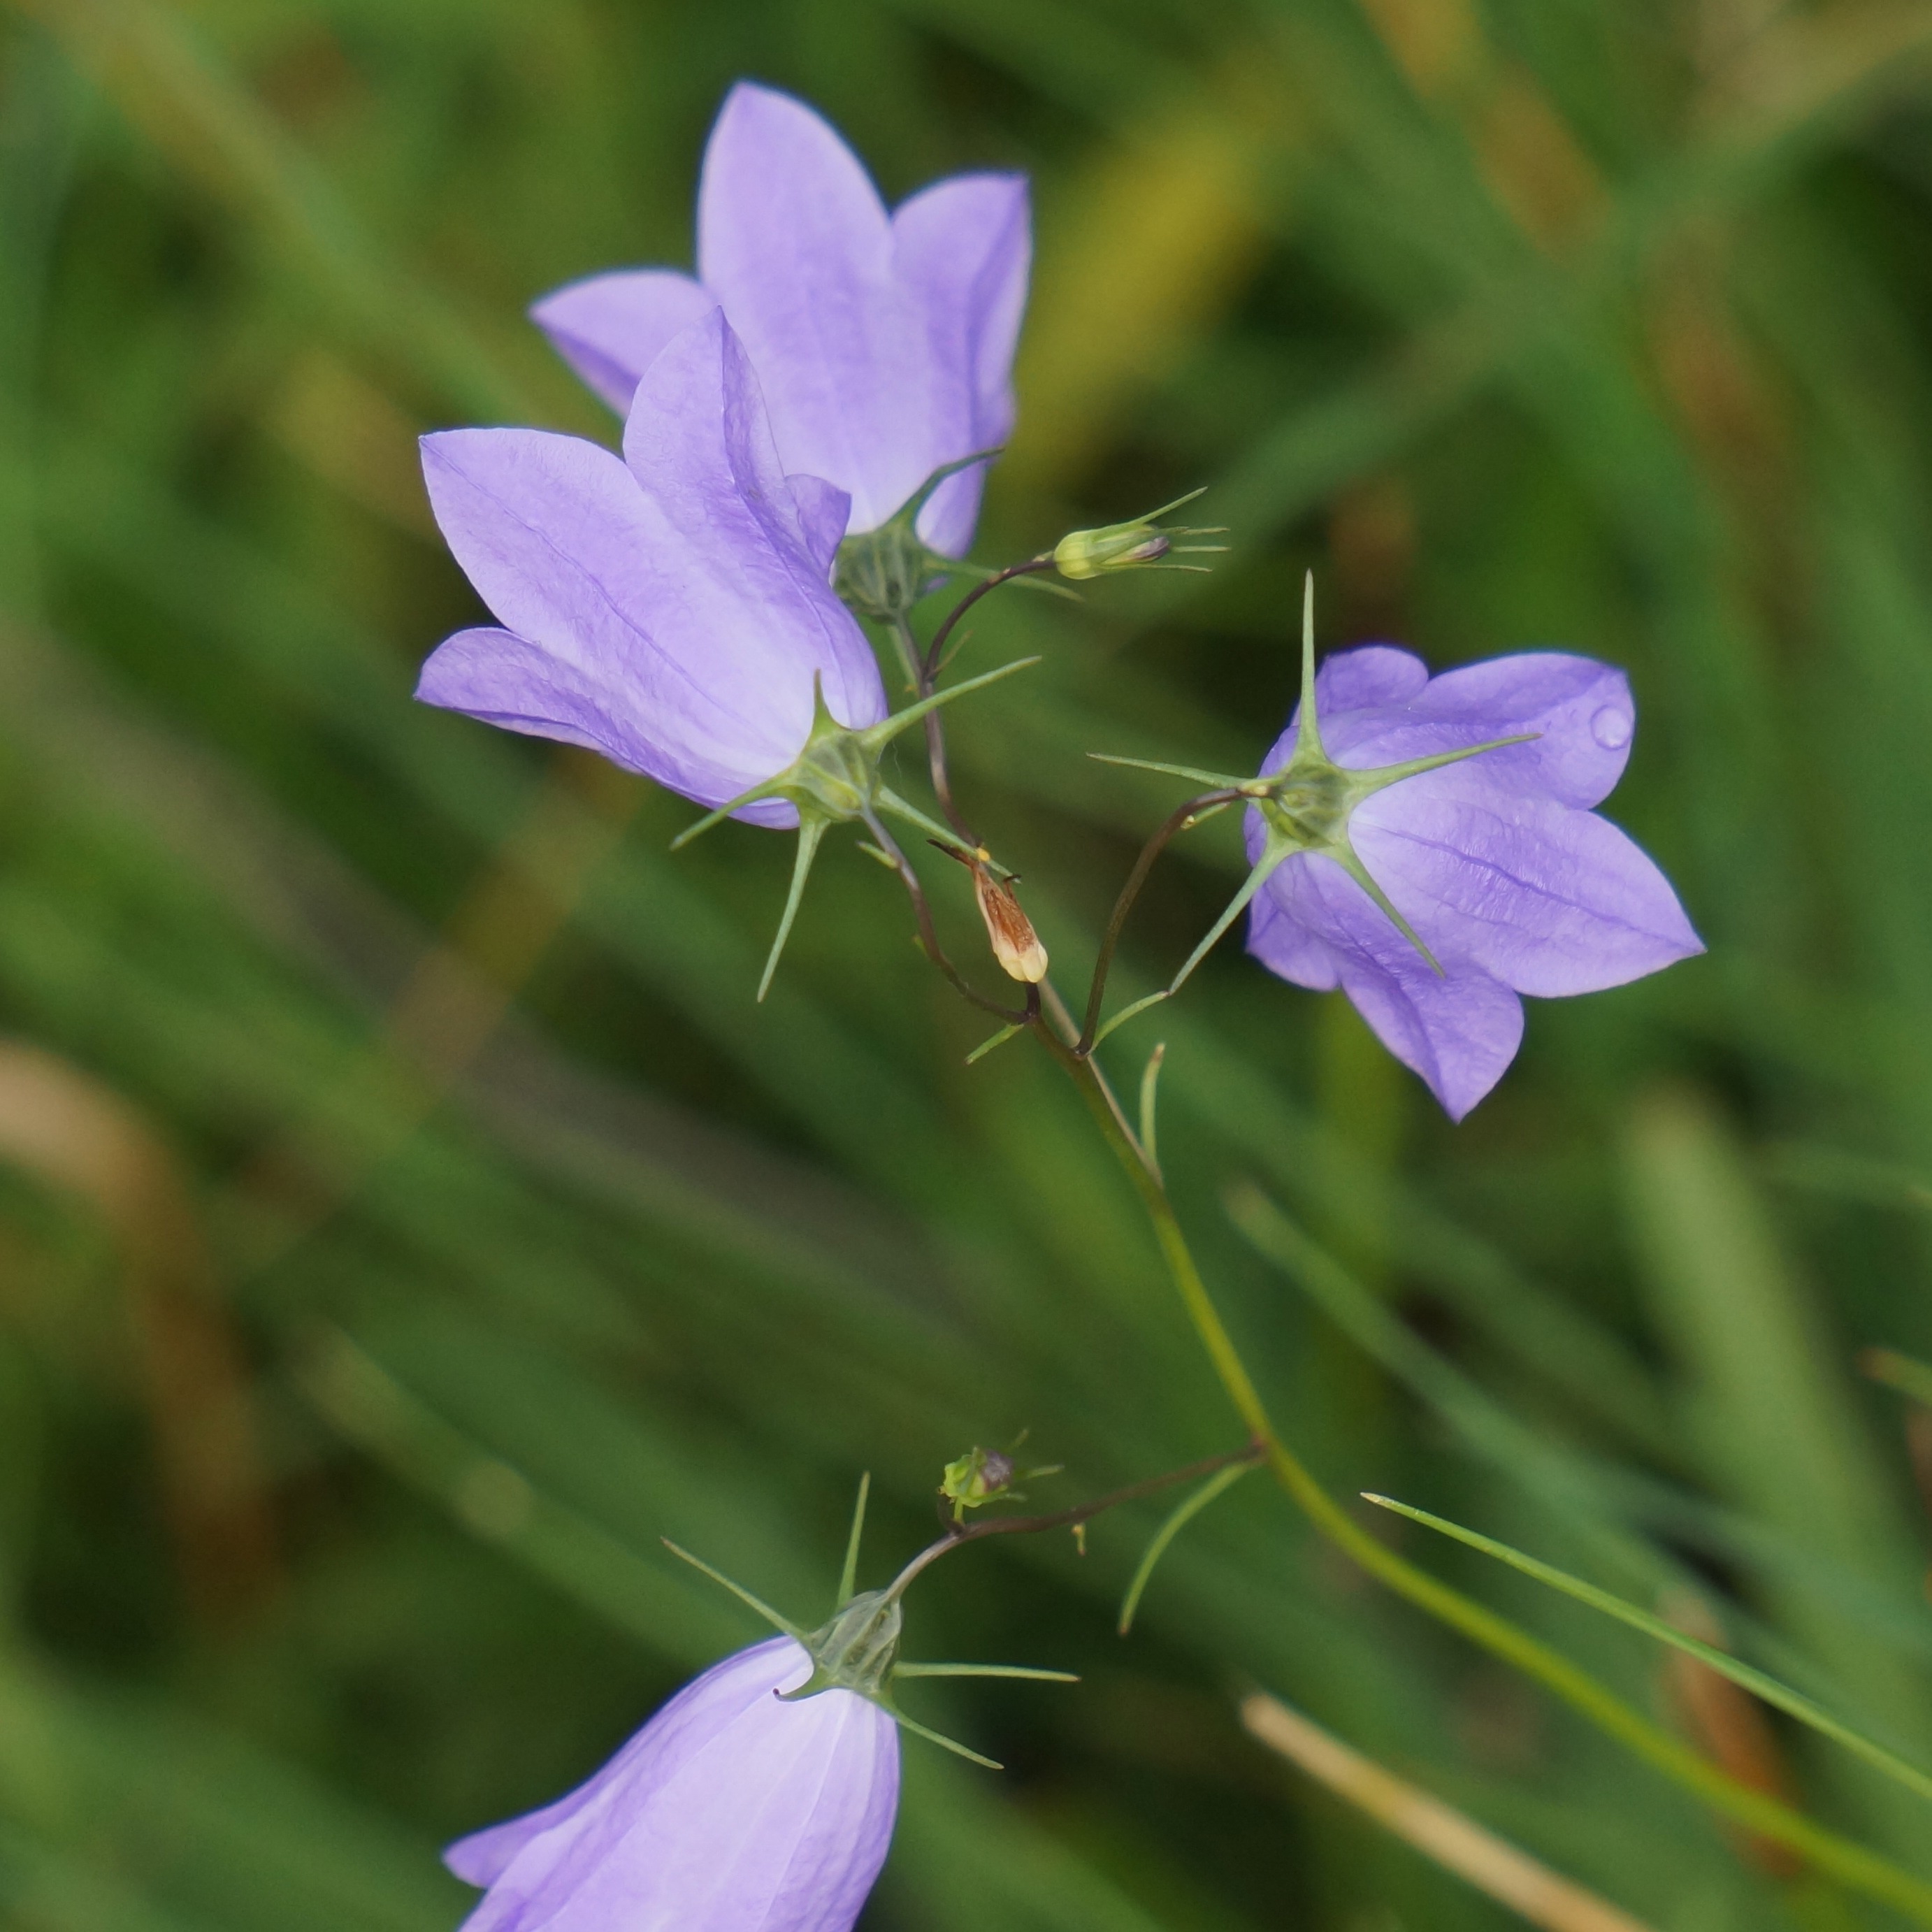
nature, plant, meadow, flower, petal, flora, wildflower, bellflower, macro photography, lilac flower, flowering plant, bellflower family, harebell, land plant, colorado blue columbine, everlasting sweet pea, kellokkukka, spreading bellflower